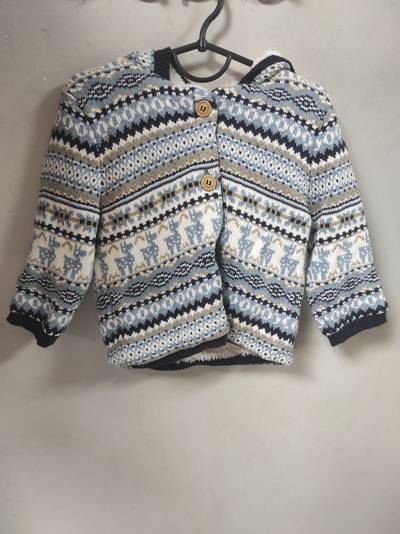
Waste category: clothes